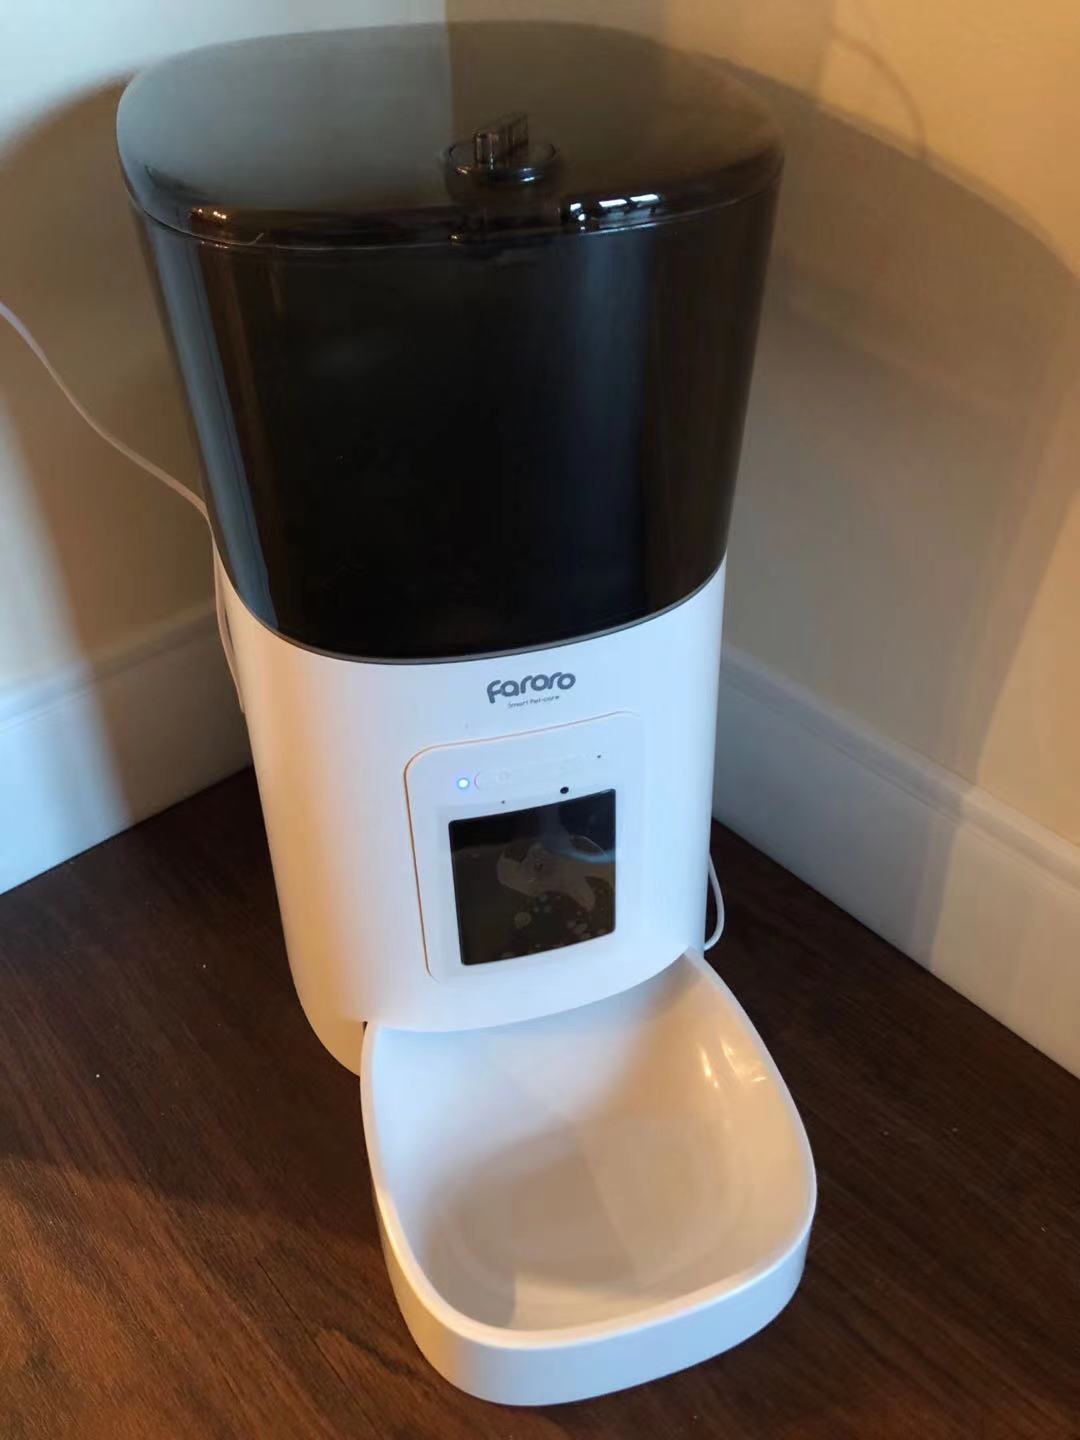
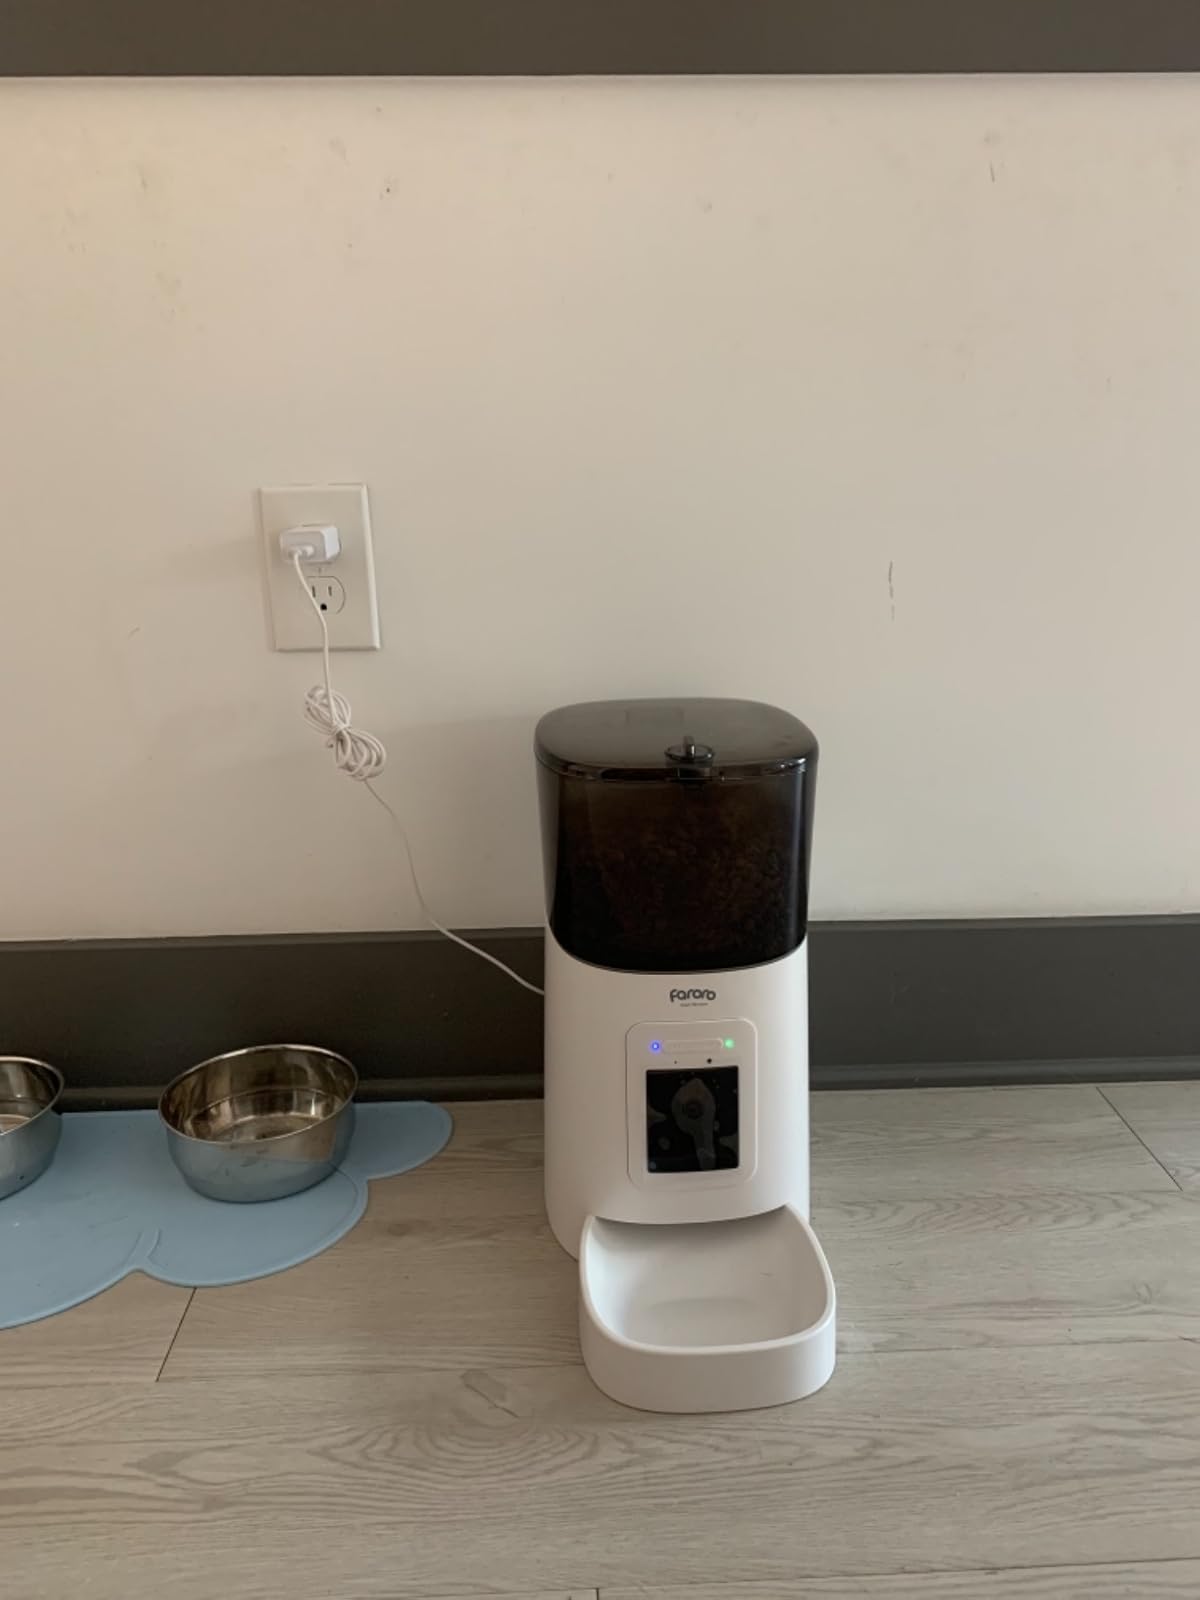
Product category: items_feeder
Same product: yes